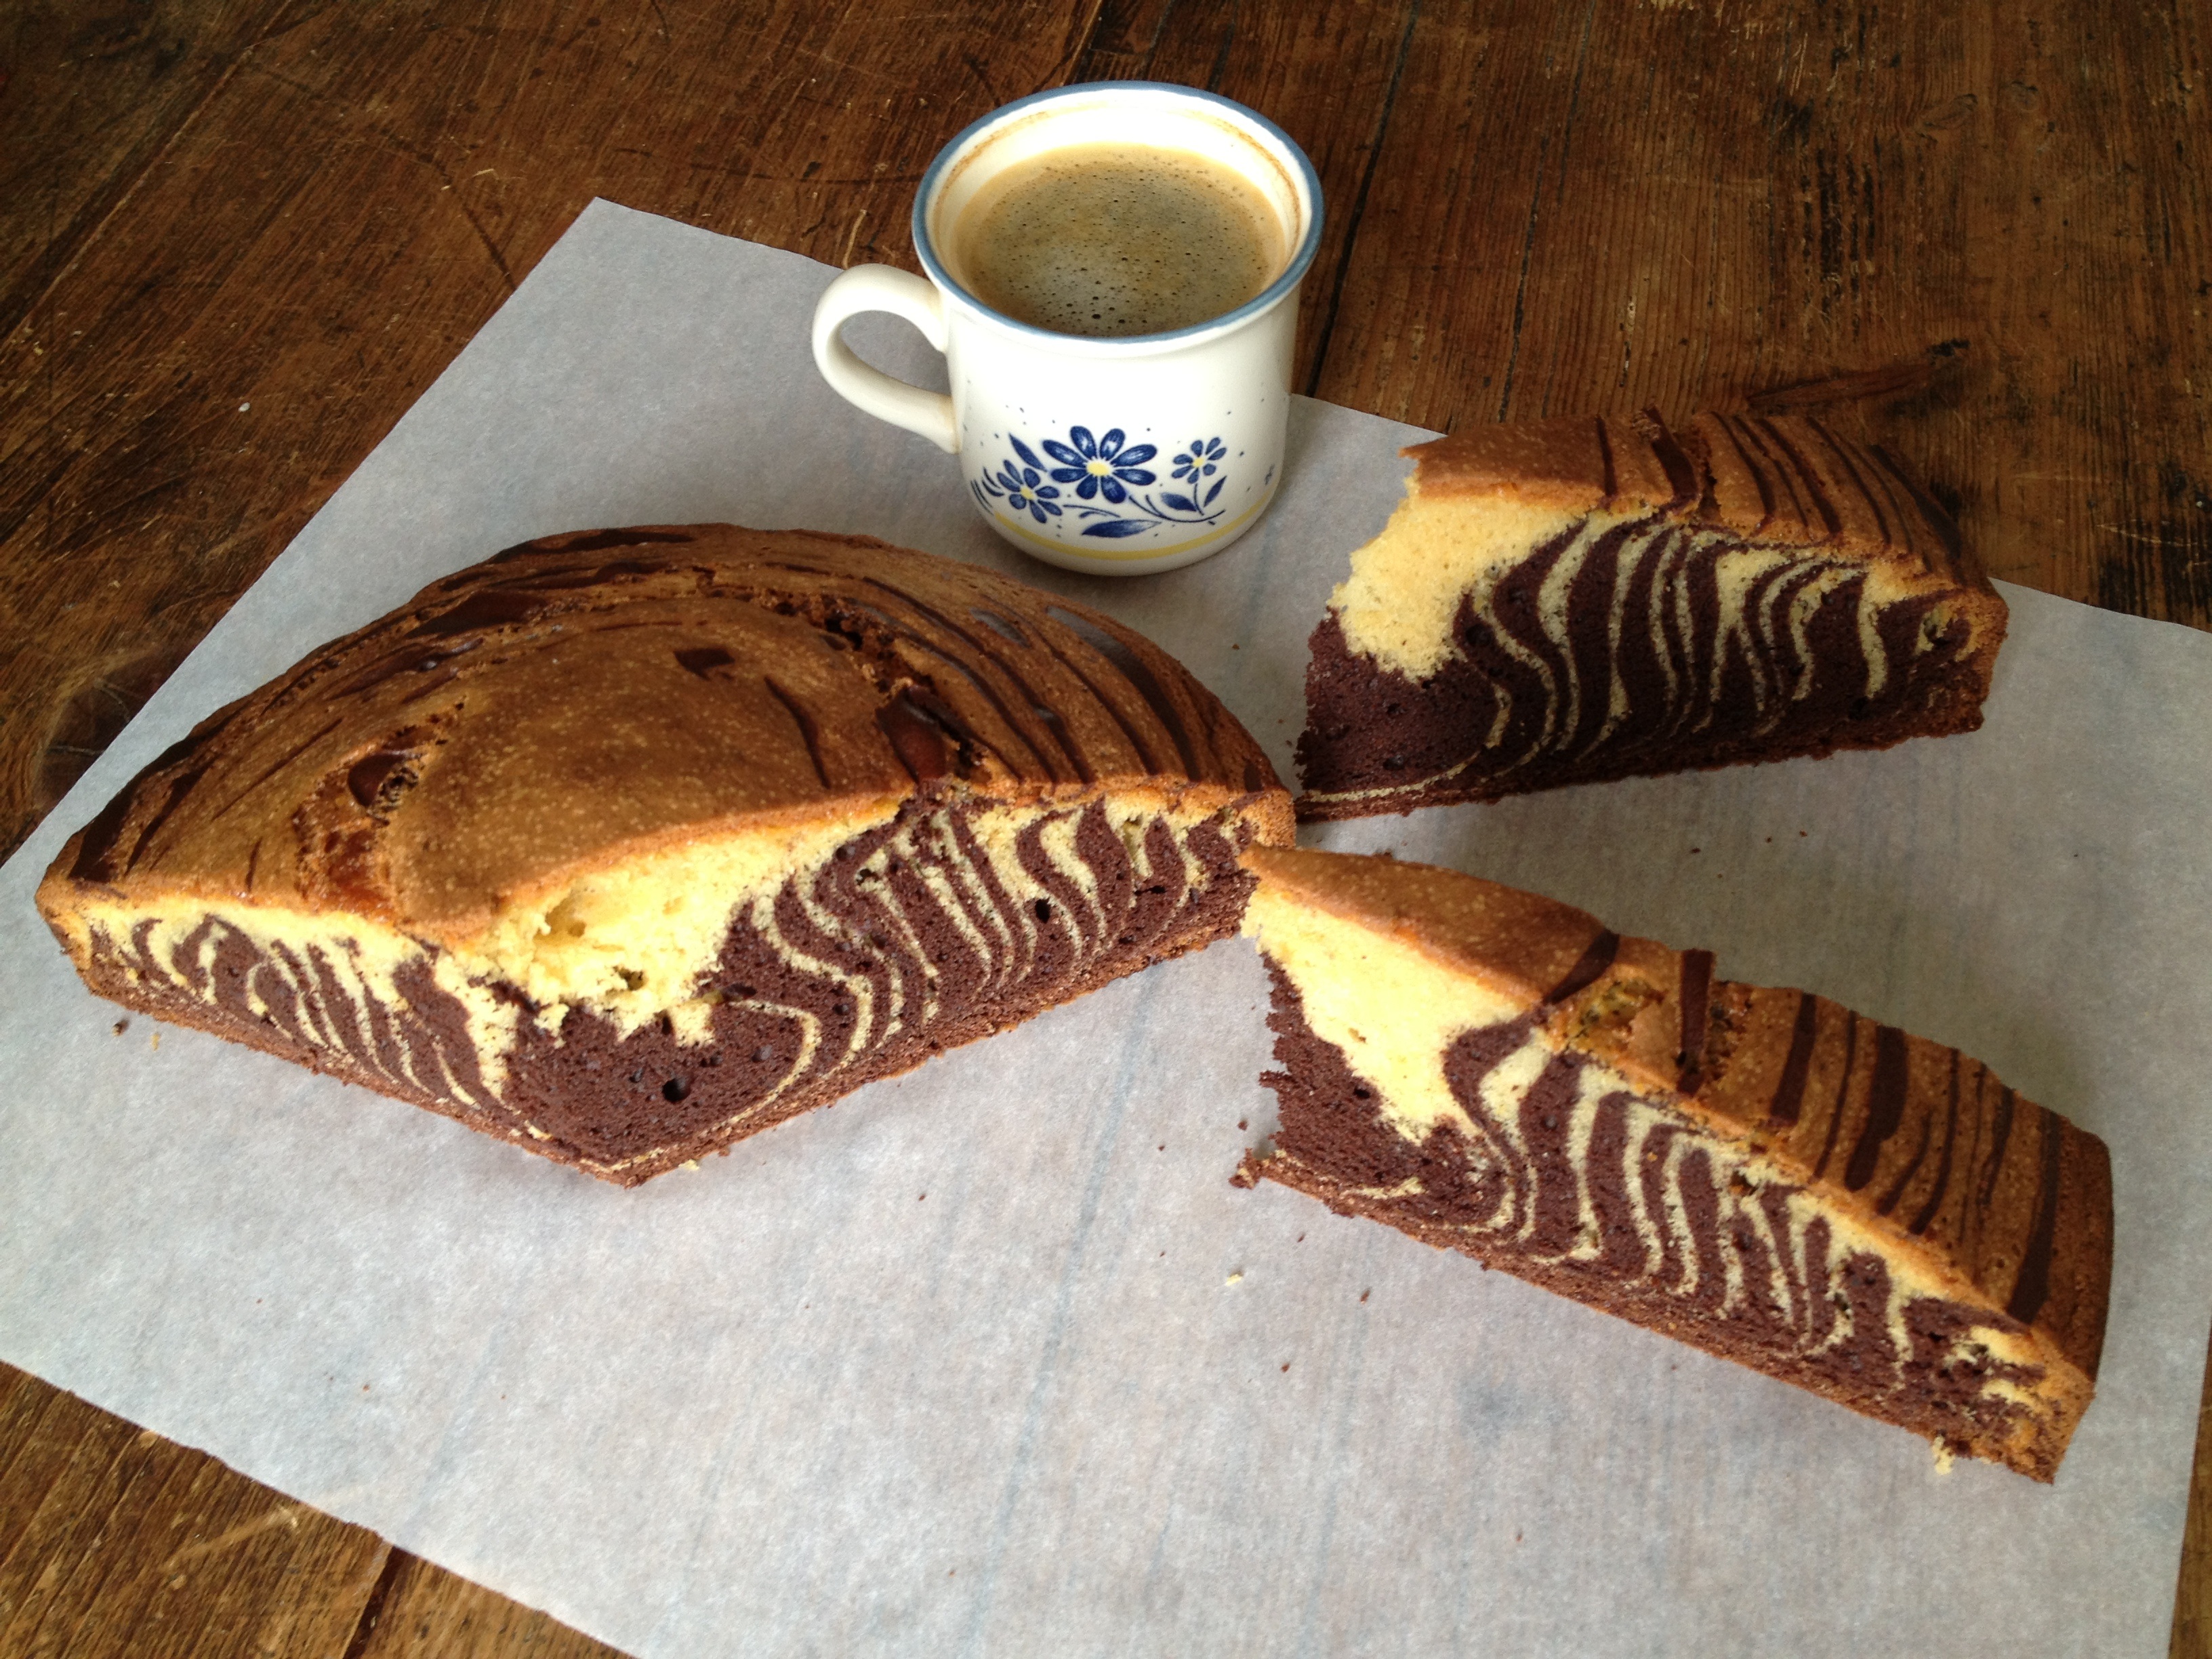
dish, food, chocolate, baking, dessert, cake, marble, italian, baked goods, flavor, snack food